Kutubiyya Mosque

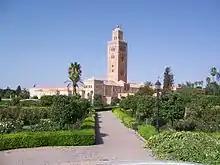

Architectural details of the first mosque and the second mosque are almost identical except for the orientation. Hence, what is true of one holds true for the other, though the first mosque is now only visible as archaeological remains. The mosque is a characteristic Almohad design, and its various elements resemble those of many other mosques from the same period. The mosque's floor plan is a slightly irregular quadrilateral due to the fact that its northern wall corresponds to the former southern wall of the first mosque and its different orientation. The current mosque is roughly wide, long on its west side, and long on its east side. Aside from the minaret, the mosque is generally built in brick, although sandstone masonry is also used for parts of the outer walls. The same materials and construction methods are also evident in the first mosque.